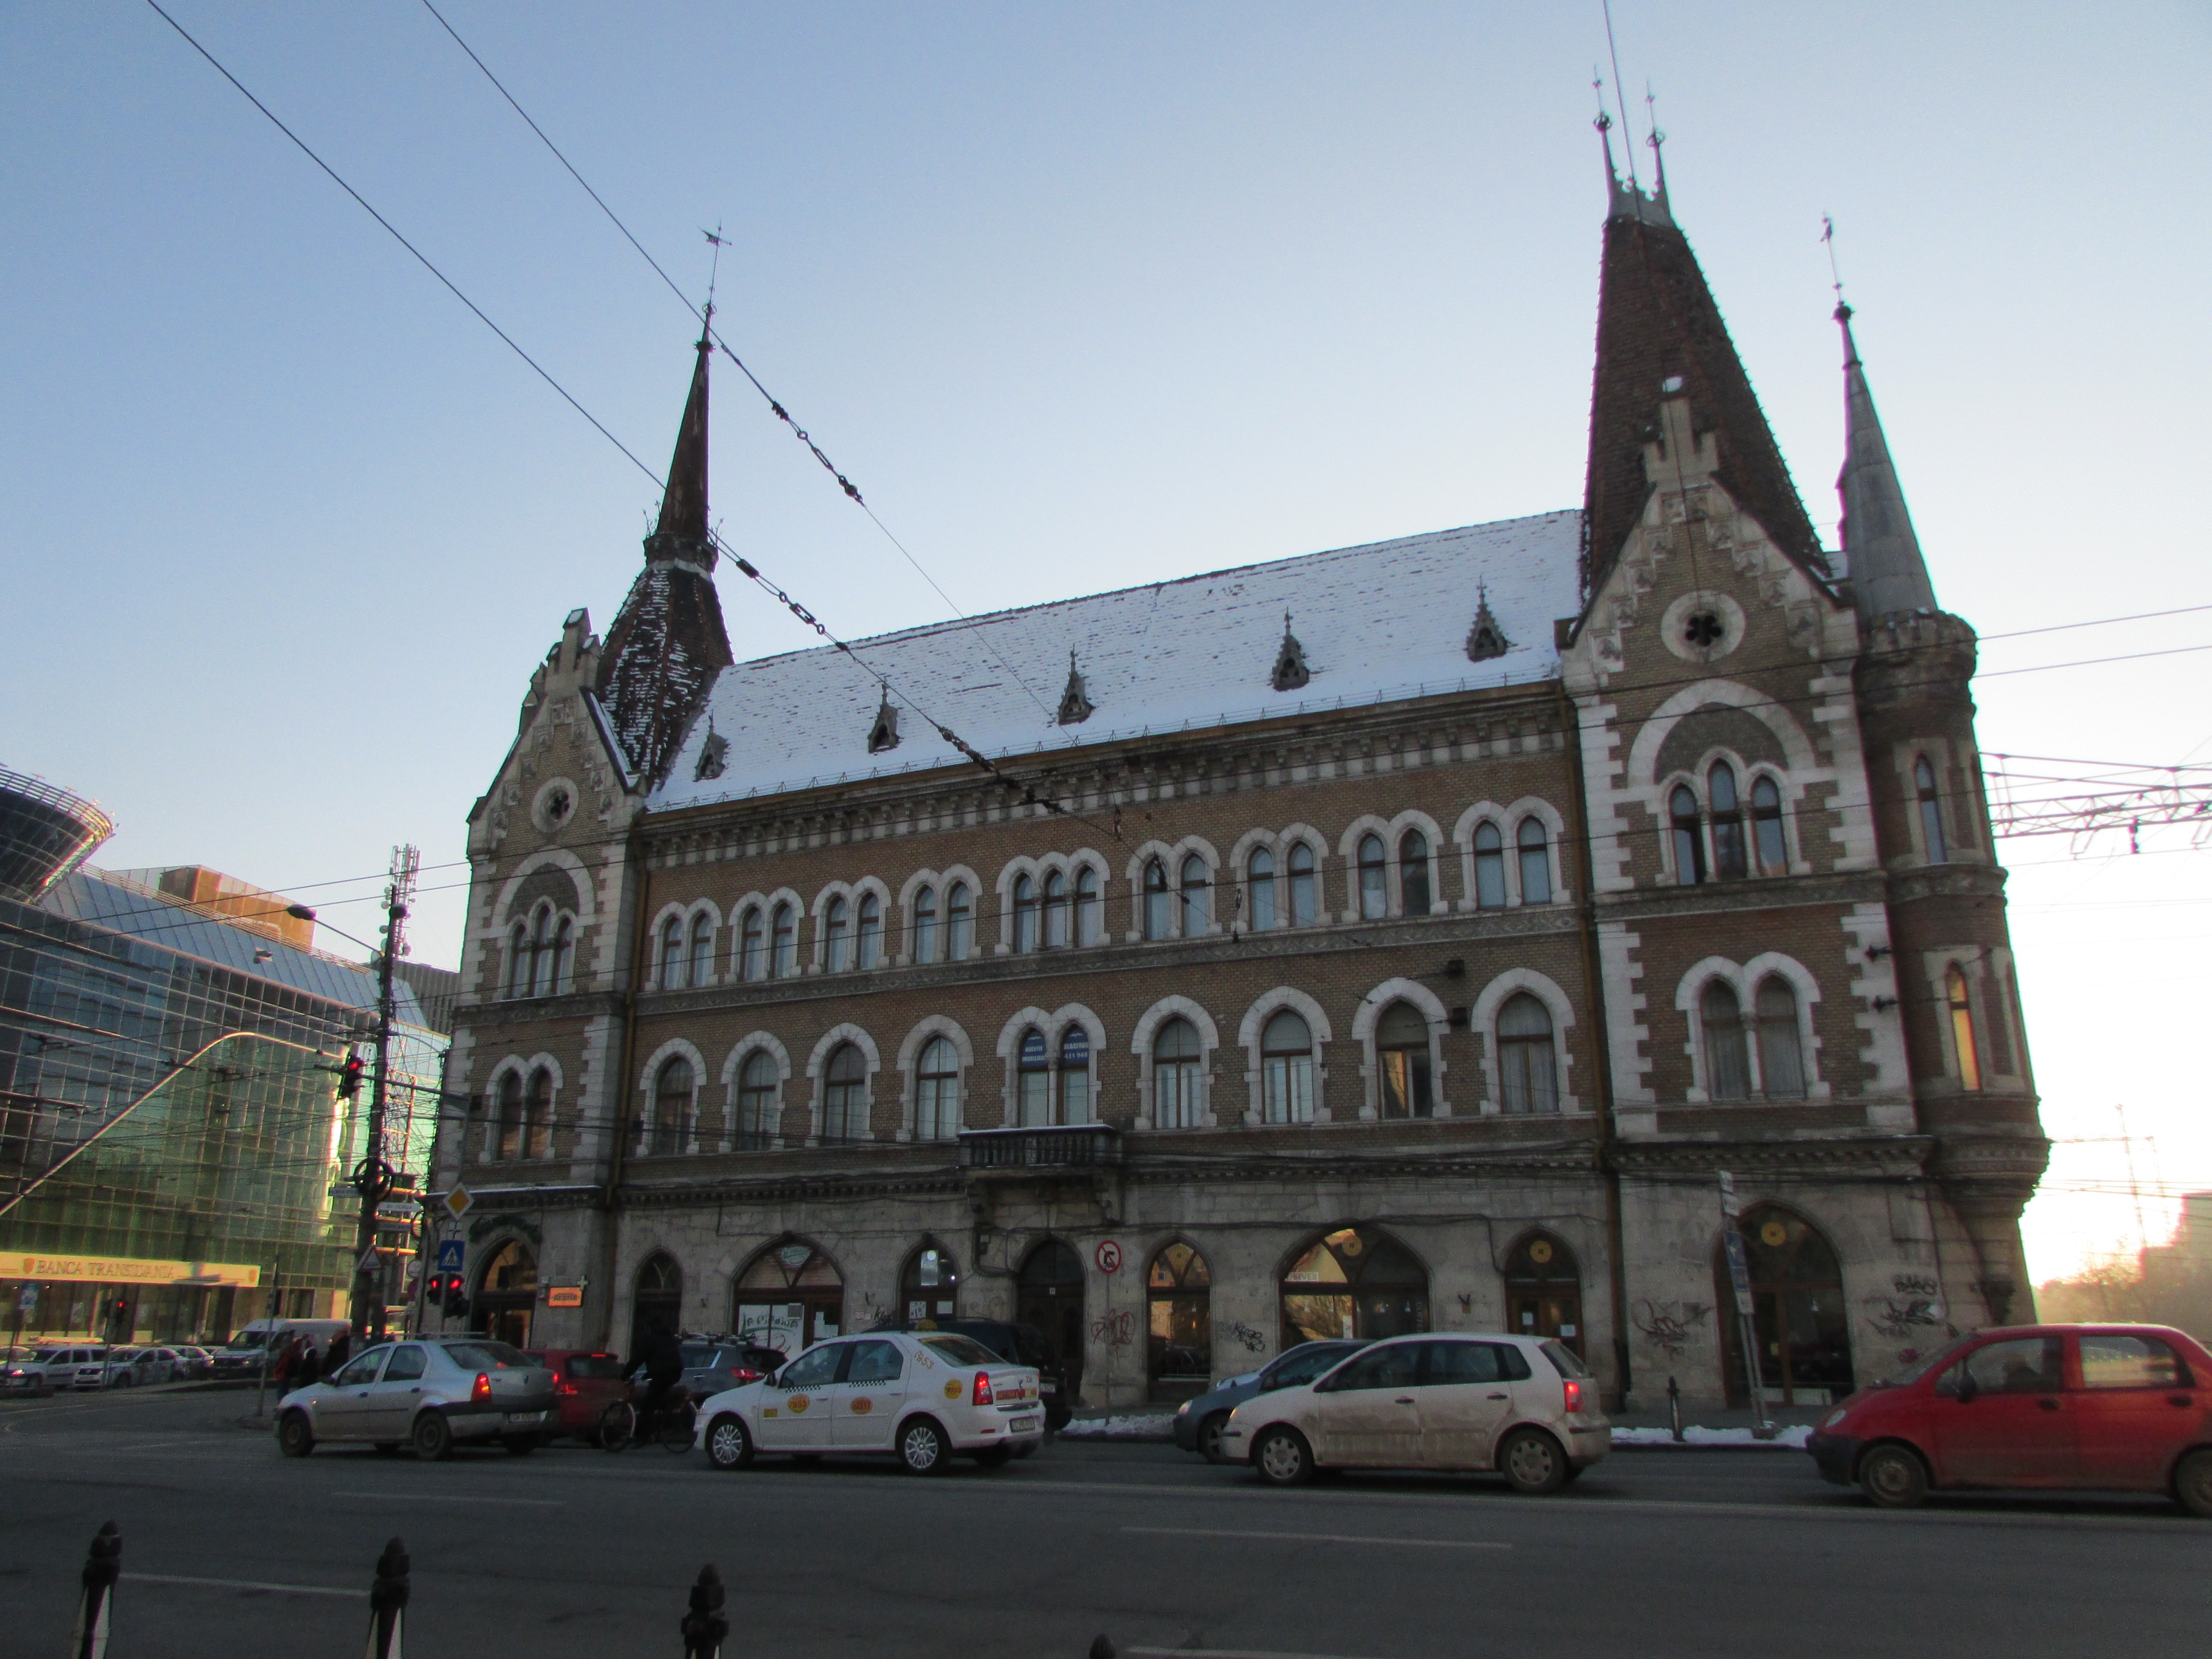
architecture, town, building, old, city, downtown, tower, plaza, landmark, facade, church, cathedral, tourism, place of worship, old town, buildings, town square, romania, transylvania, tours, cluj napoca